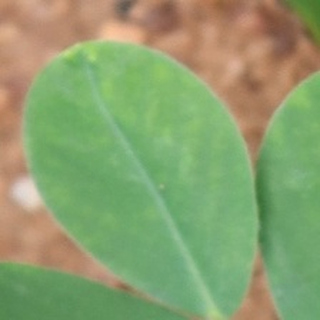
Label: healthy_groundnut